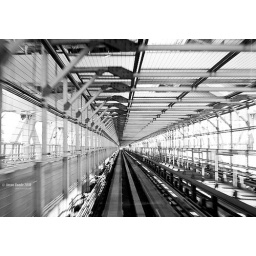
Taken in front of Yurikamome Line, running inside the rainbow bridge...A train without a driver/operator.